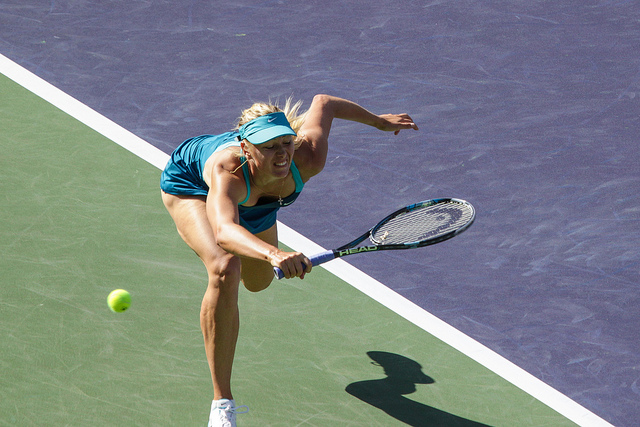
một người phụ nữ đang gập người ở trên sân tennis